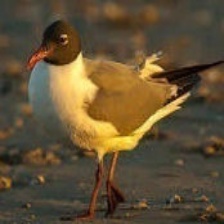
Species: LAUGHING GULL
Scientific name: LEUCOPHAEUS ATRICILLA